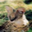
Label: cat